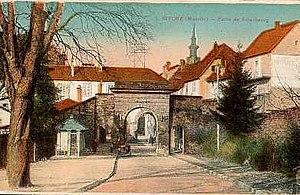
Image de Bitche
La porte de Strasbourg se situe dans la commune française de Bitche et le département de la Moselle. Il s'agit d'un des seuls vestiges des fortifications qui comprenaient quatre Portes.